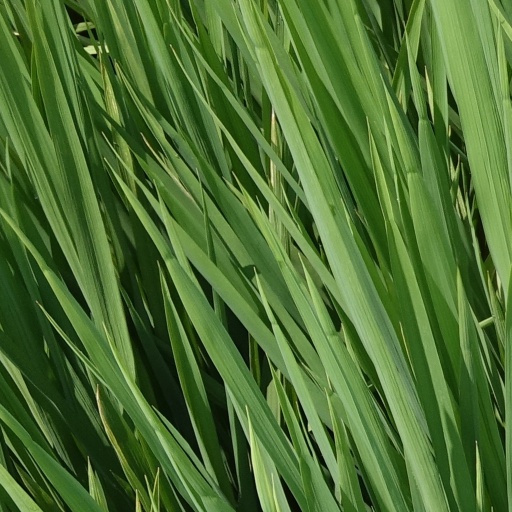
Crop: rice